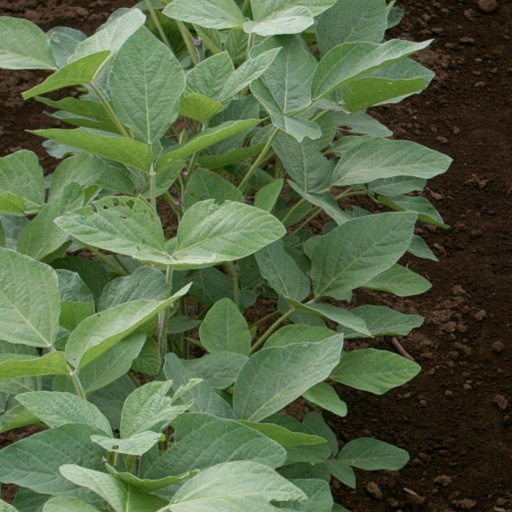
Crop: soybean